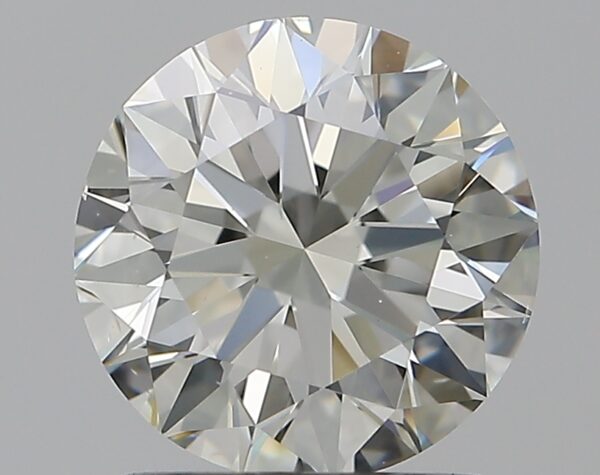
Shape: round
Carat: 1.2
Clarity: VS2
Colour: K
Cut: EX
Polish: EX
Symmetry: EX
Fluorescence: M
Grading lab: GIA
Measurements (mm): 6.74 x 6.77 x 4.2